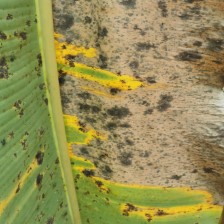
Label: pestalotiopsis